Sylvia Martínez Elizondo

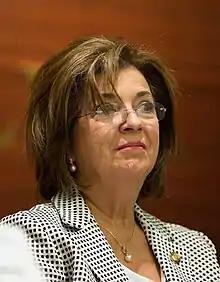

Sylvia Leticia Martínez Elizondo (20 November 1947 – 9 July 2020) was a Mexican politician. She was a member of the National Action Party. She was Senator during the LXIII Legislature of the Mexican Congress, from 2016 until 2018.